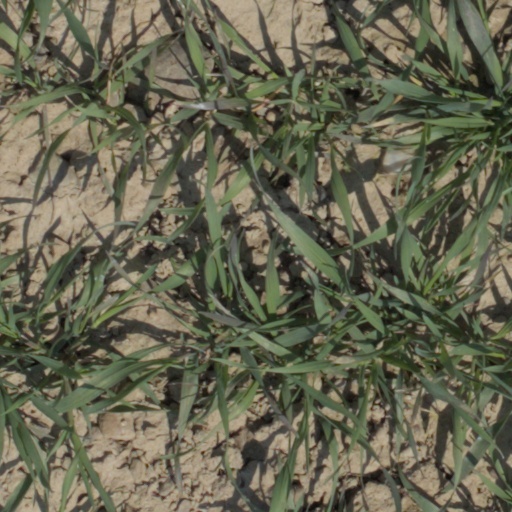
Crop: wheat